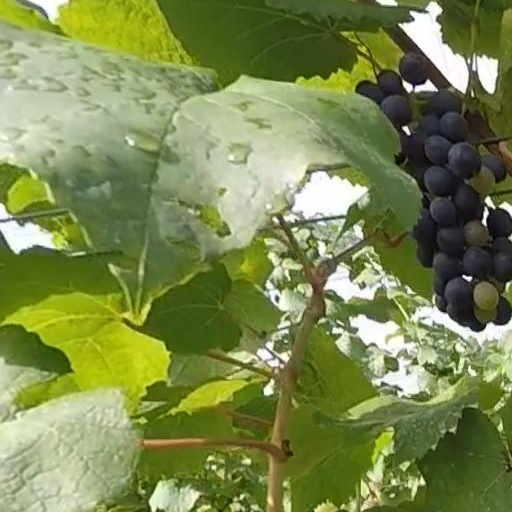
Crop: grape